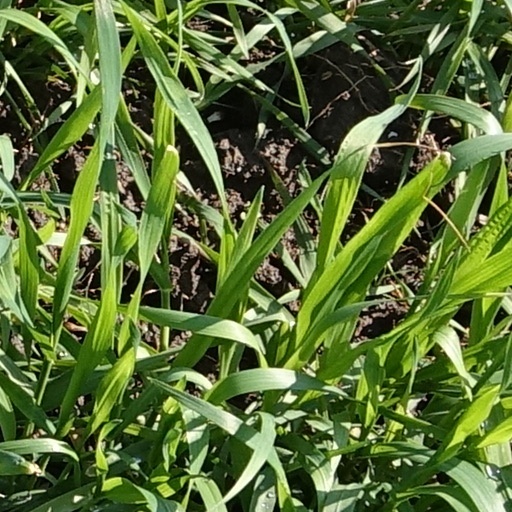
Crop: wheat